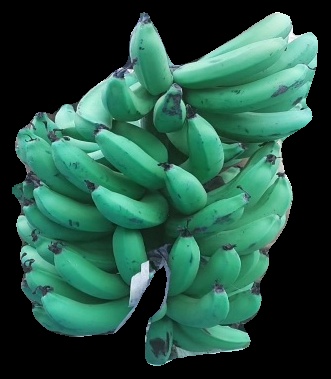
Variety: pachbale
Grade: grade3